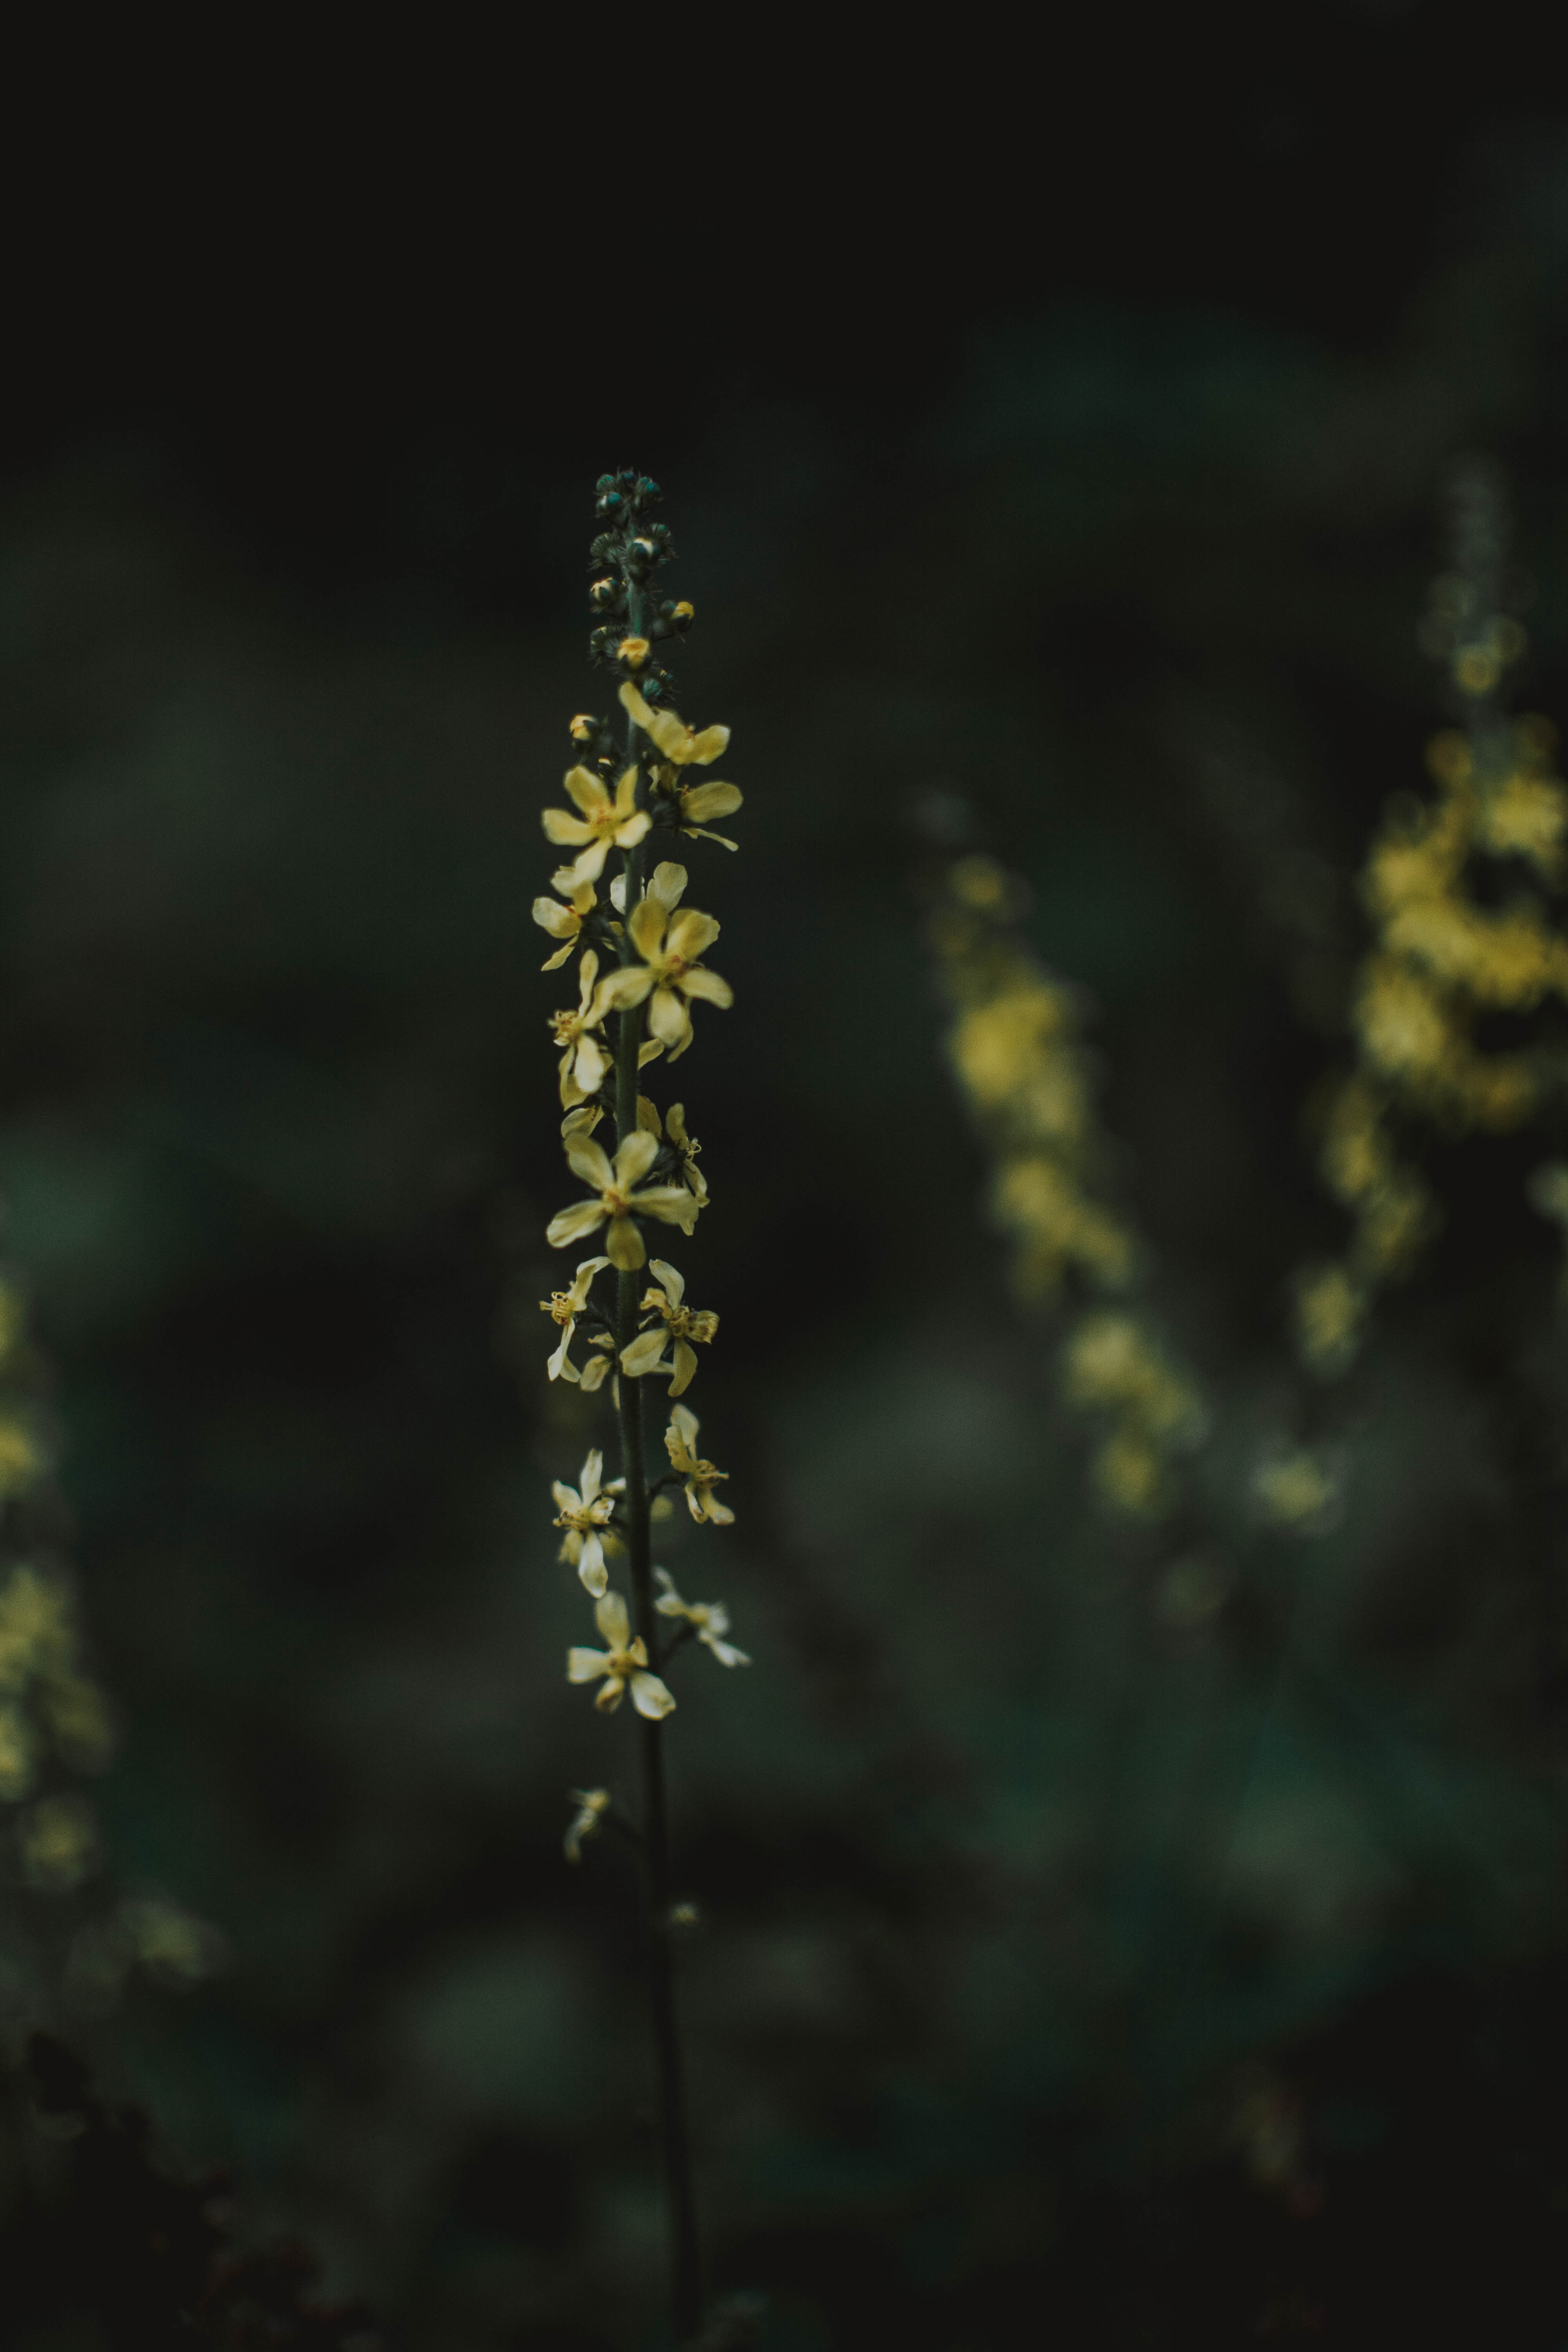
yellow, plant, flower, terrestrial plant, grass, plant stem, wildflower, branch, twig, goldenrod, night, flowering plant, verbascum